Sympoliteia

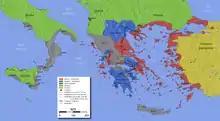
Map illustrating the various alliances of the Peloponnesian Wars

A sympoliteia, anglicized as sympolity, was a type of treaty for political organization in ancient Greece. By the time of the Hellenistic period, it occurred in two forms. In mainland Greece, the term was often used for a federal state consisting of individual "poleis" (city-states) with shared political institutions and citizenship. Examples of this are the Achaean League and the Aetolian League. The term was also used for the political merger of two or more neighboring "poleis". This could eventually, but not necessarily, lead to the disappearance of one of the participating "poleis". This second form was especially common in Hellenistic Asia Minor.